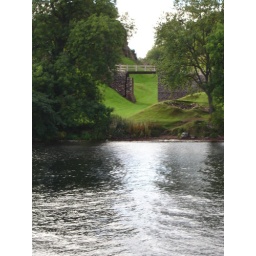
Not much water under the bridge and the boat was moving so it's a little fuzzy.